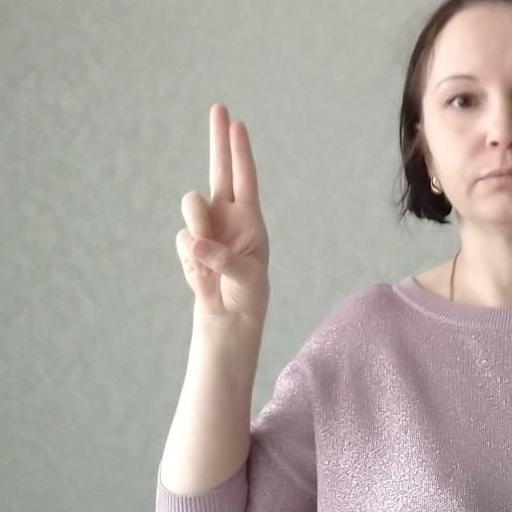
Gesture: two_up